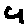
Label: 4